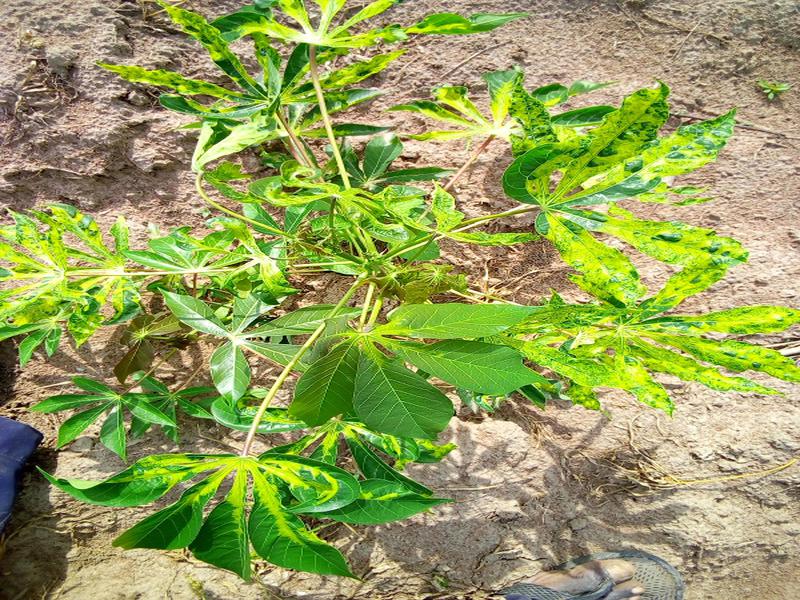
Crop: cassava
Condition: mosaic_disease